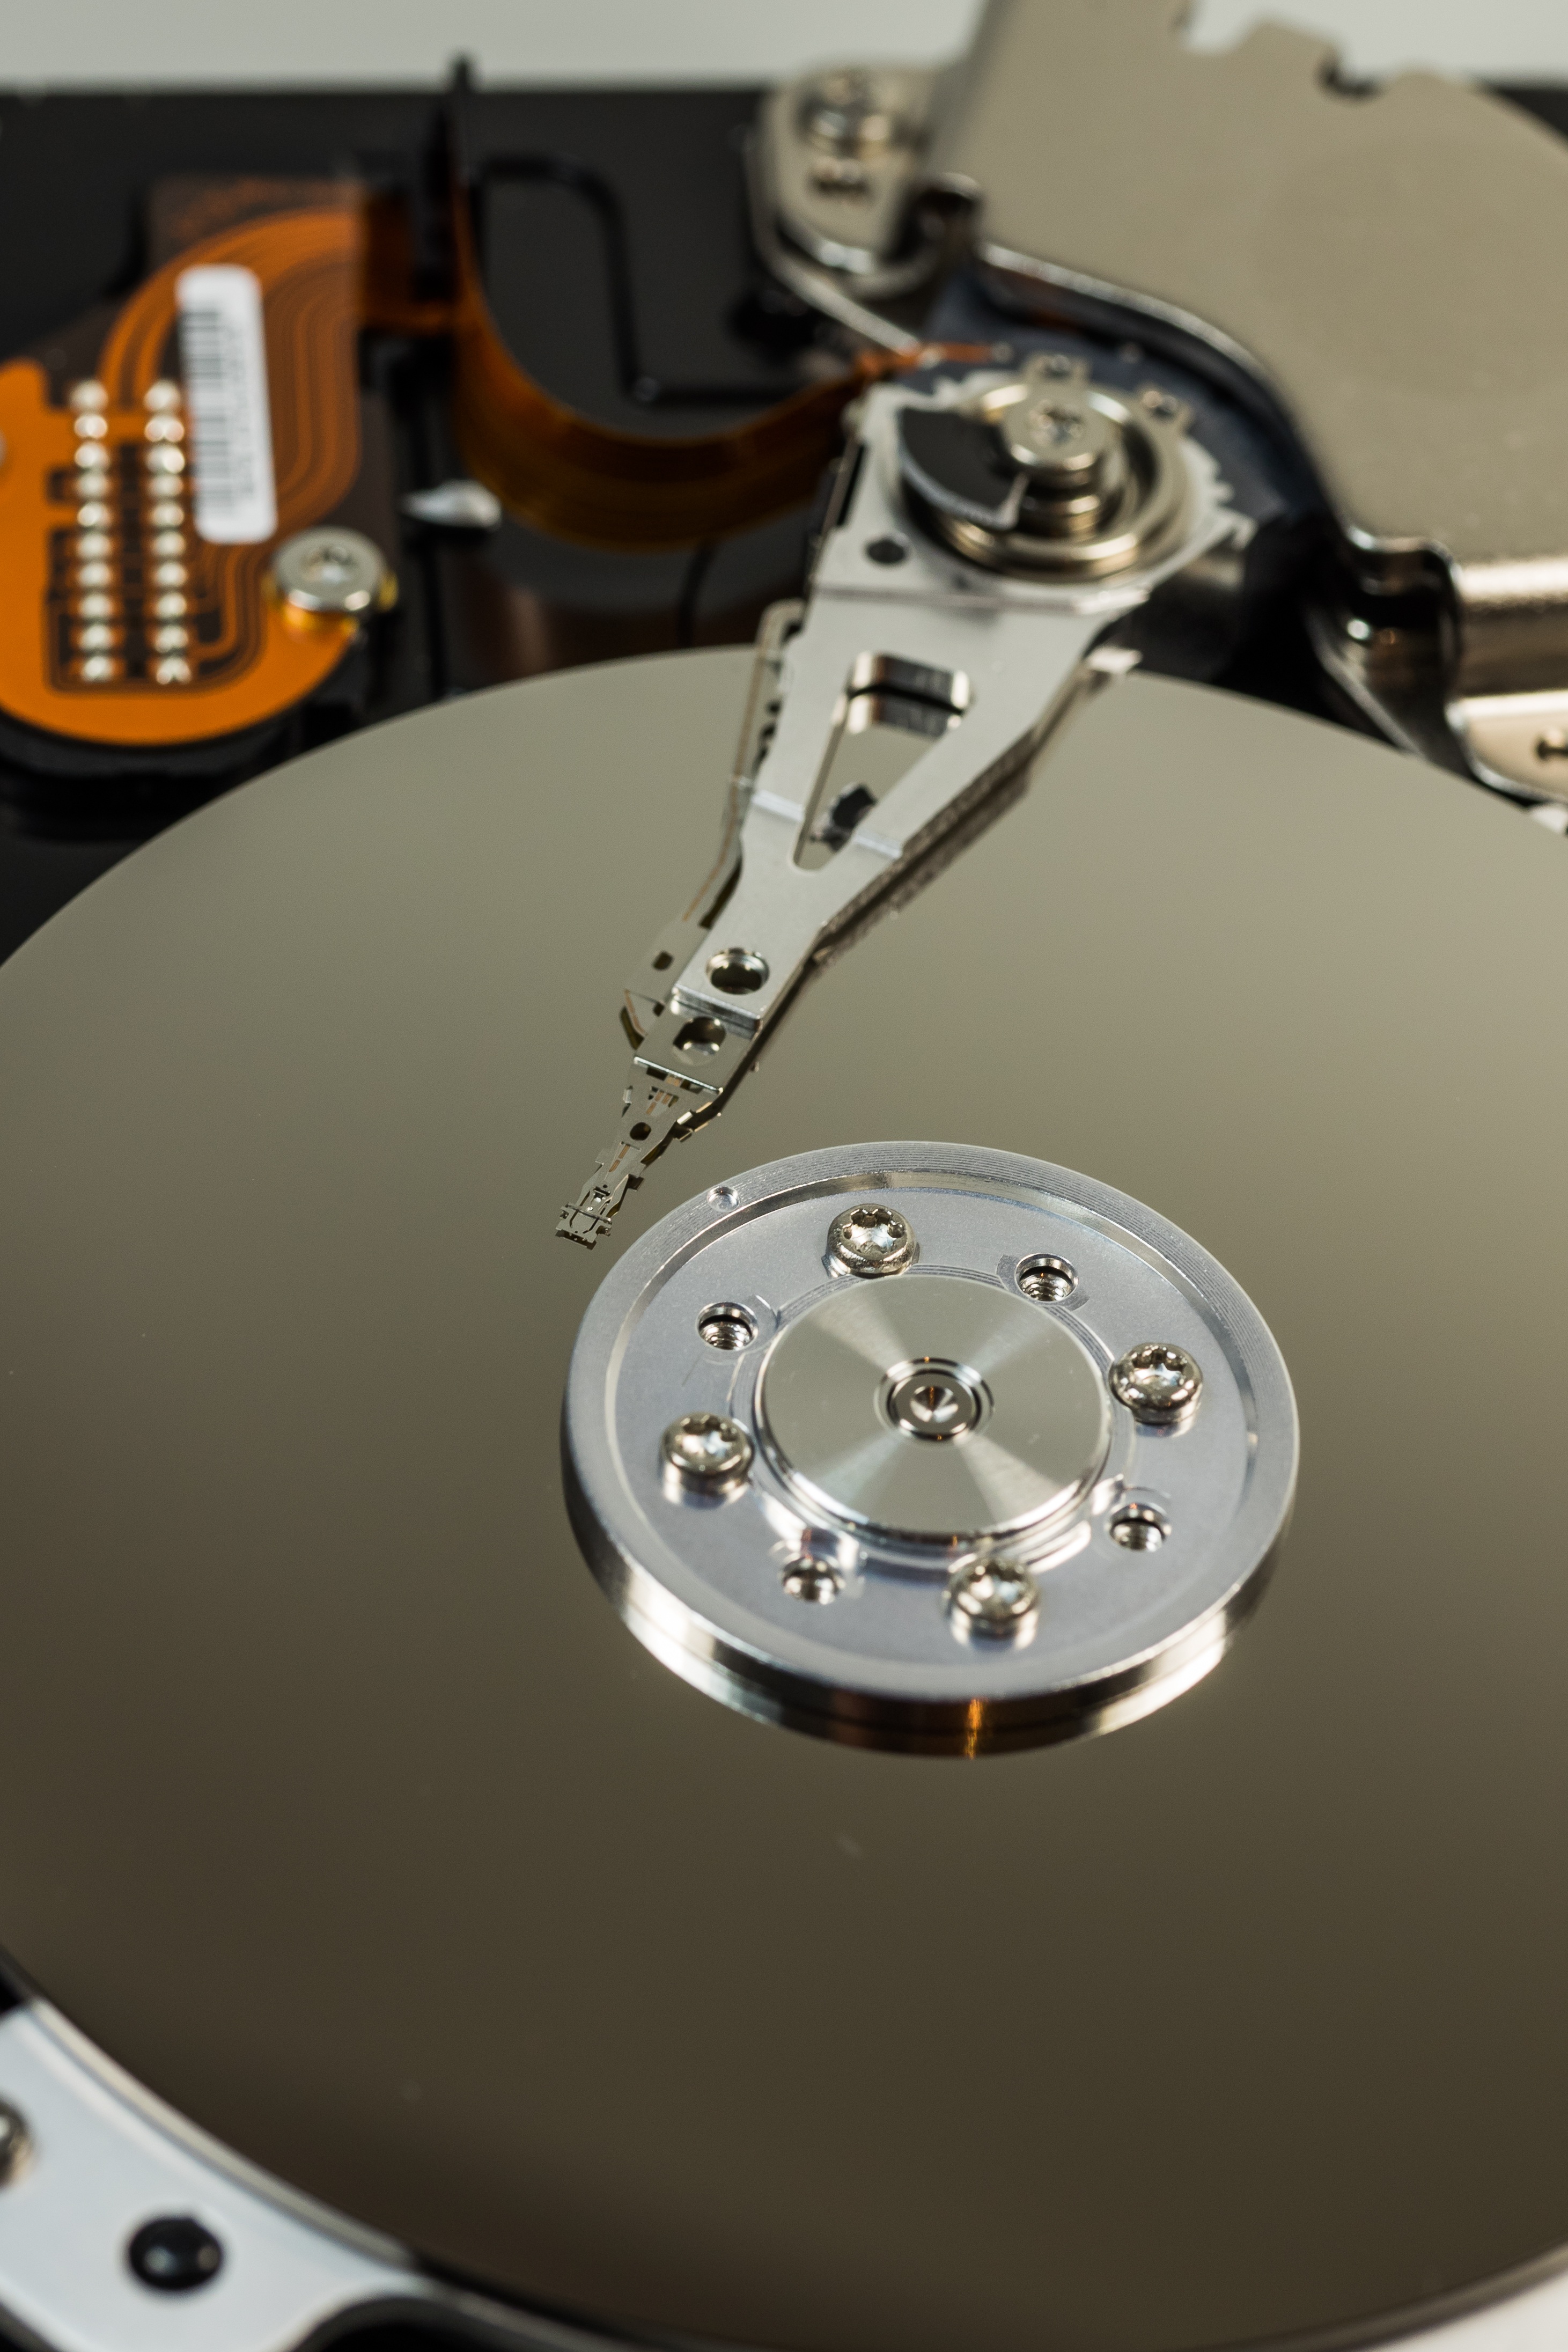
computer, board, technology, wheel, macro, drum, stylus, digital, hardware, detail, it, disk, data, chip, component, data store, motherboard, hard drive, hdd, data processing, cut out, edp, read heads, inner workings, memory chip, sata, magnetic data storage, magnetic heads, print heads